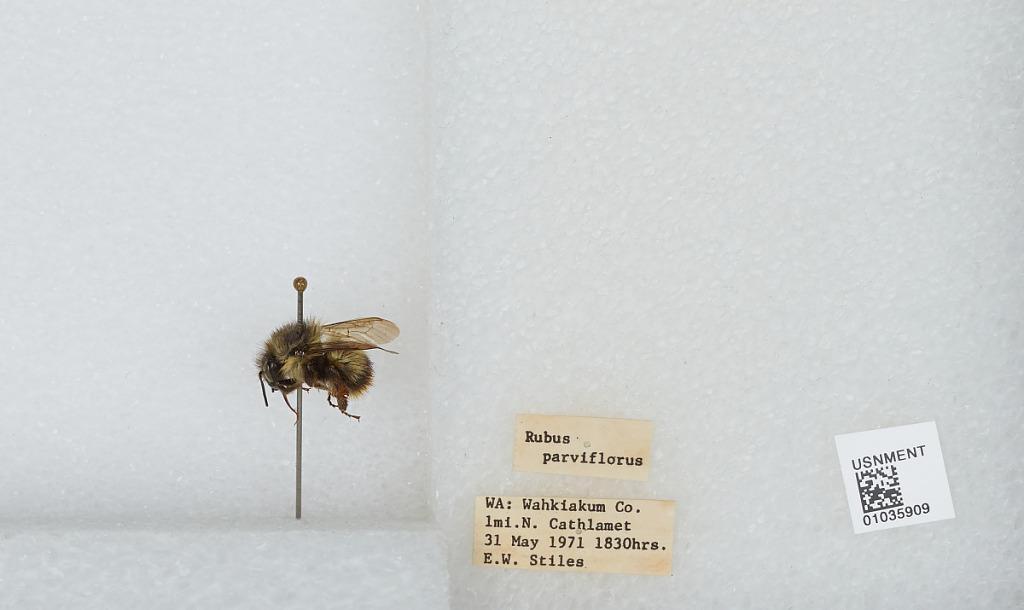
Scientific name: Bombus (Pyrobombus) mixtus Cresson
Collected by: E. Stiles
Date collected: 1971-5-31
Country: United States
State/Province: Washington
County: Wahkiakum
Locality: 1 mile north of Cathlamet
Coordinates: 46.2158, -123.391